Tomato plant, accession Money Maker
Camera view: vertical (180 deg); turntable rotation: 0 degrees
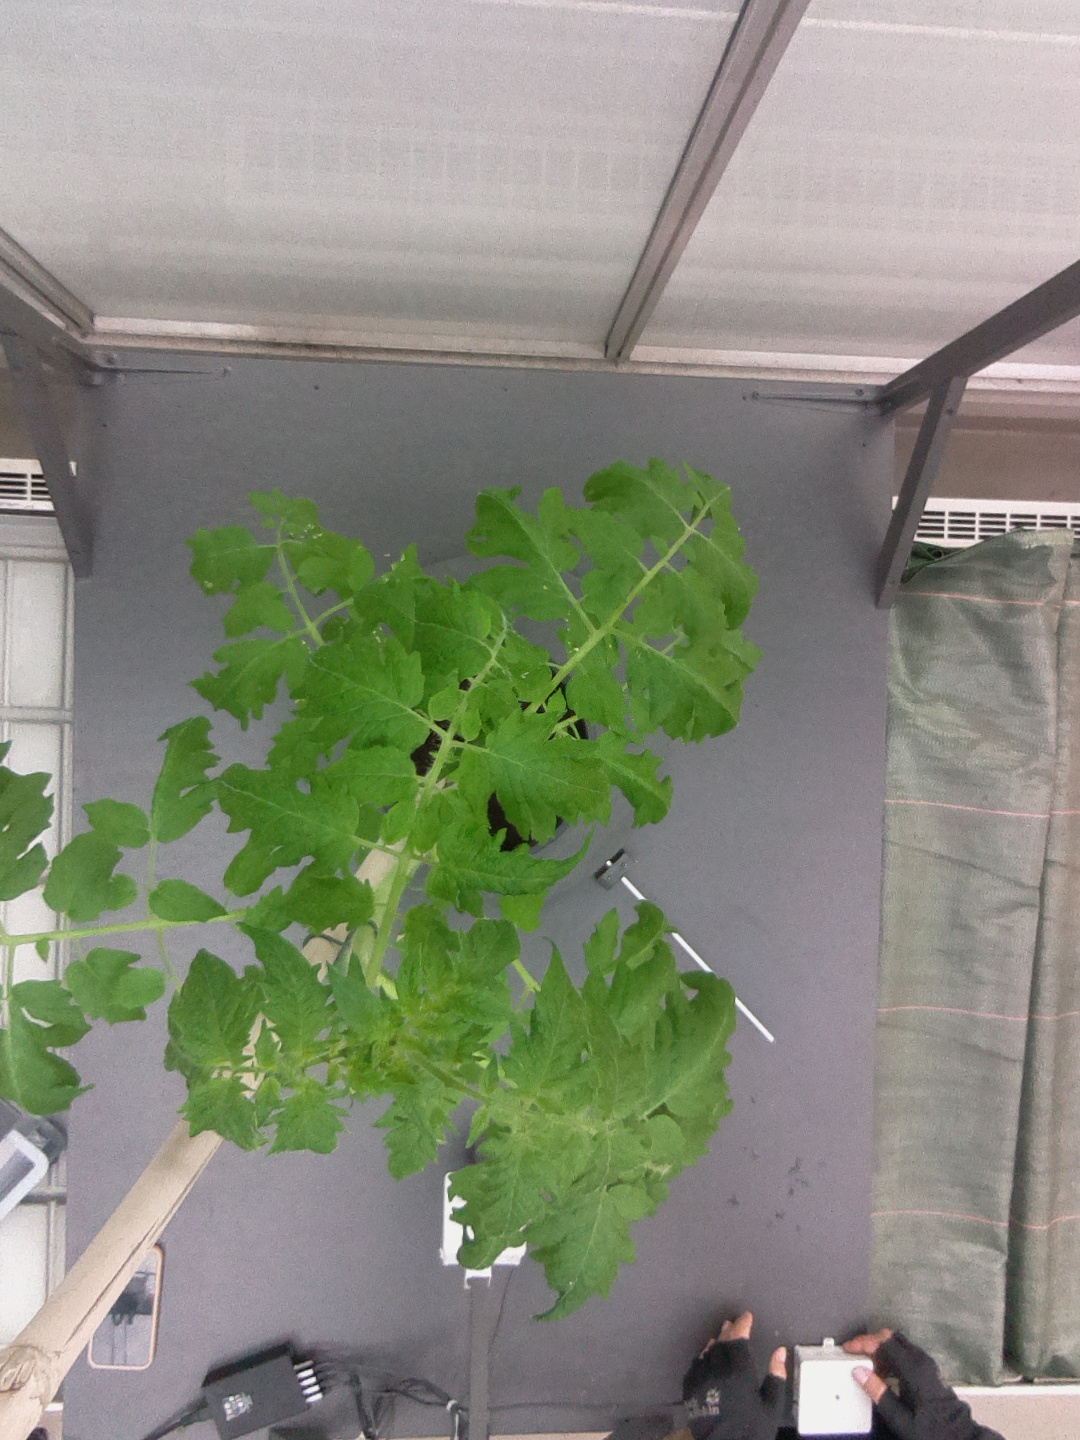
BBCH growth stage 60: First flowers open